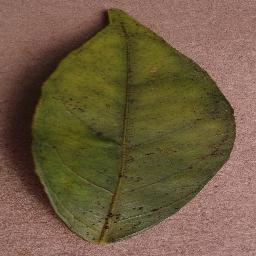
Label: Orange___Haunglongbing_(Citrus_greening)